Deadheads (film)

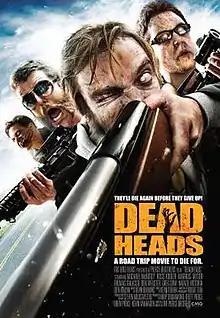

Deadheads is a 2011 American zombie comedy film co-directed, co-written, and co-produced by Brett Pierce and Drew T. Pierce. It stars Michael McKiddy and Ross Kidder as sentient zombies who embark on a road trip.